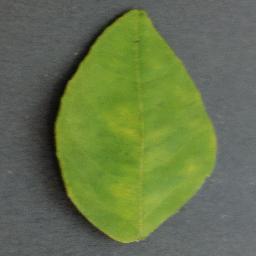
Label: Orange___Haunglongbing_(Citrus_greening)